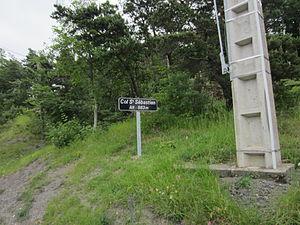
Le col de Saint-Sébastien à Saint-Sébastien.
Saint-Sébastien est une ancienne commune française située dans le département de l'Isère, en région Auvergne-Rhône-Alpes.